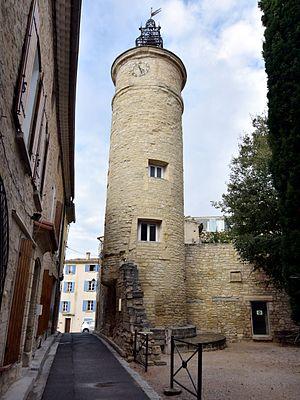
Caromb, Beffroi
Caromb est une commune française située dans le département de Vaucluse, en région Provence-Alpes-Côte d'Azur.